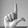
ASL letter: L